Daily Journal (Franklin, Indiana)

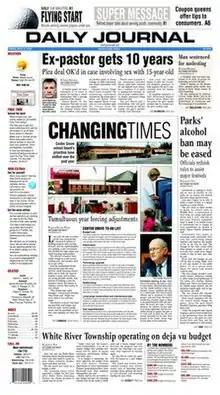

The Daily Journal is an American daily newspaper published Monday through Saturday mornings in Franklin, Indiana. It is owned by AIM Media Indiana.